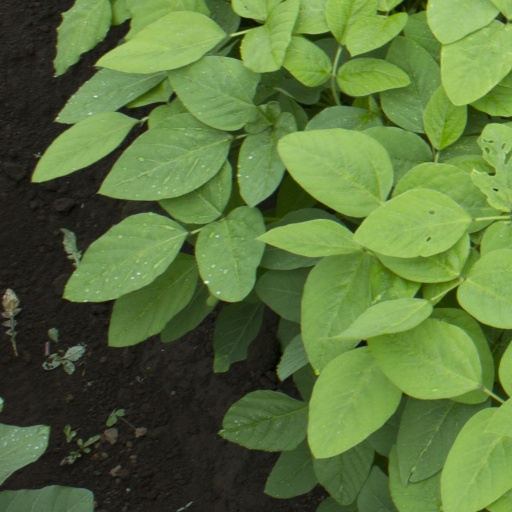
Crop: soybean